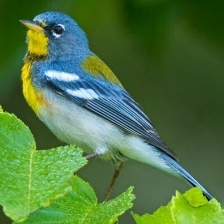
Species: NORTHERN PARULA
Scientific name: SETOPHAGA AMERICANA